Eric Zaslow

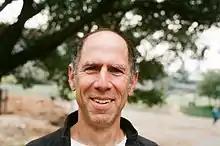
Zaslow in 2017

Eric Zaslow is an American mathematical physicist at Northwestern University.